Vibrio regulatory RNA of OmpA

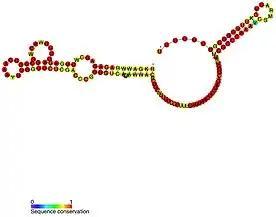
A representation of the VrrA secondary structure including a colour scheme that indicates the degree of sequence conservation.

VrrA (Vibrio regulatory RNA of OmpA) is a non-coding RNA that is conserved across all "Vibrio" species of bacteria and acts as a repressor for the synthesis of the outer membrane protein OmpA. This non-coding RNA was initially identified from Tn5 transposon mutant libraries of "Vibrio cholerae" and its location within the bacterial genome was mapped to the intergenic region between genes VC1741 and VC1743 by RACE analysis.